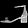
Label: Sandal